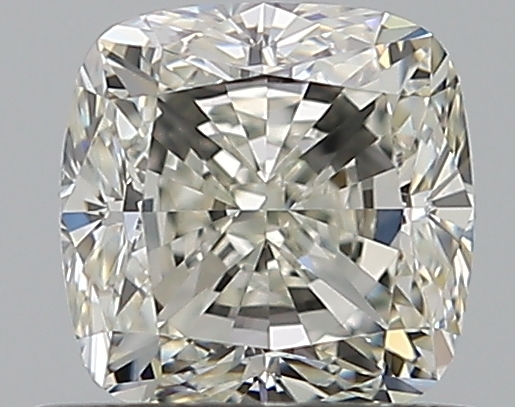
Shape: cushion
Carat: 0.72
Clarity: VS1
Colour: J
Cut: EX
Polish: EX
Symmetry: EX
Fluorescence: N
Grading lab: GIA
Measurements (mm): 4.91 x 4.86 x 3.37